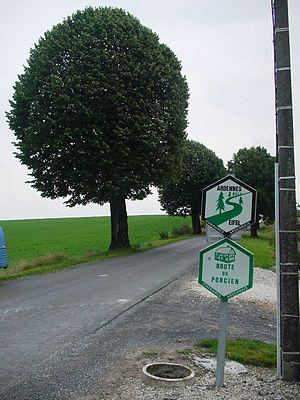
La Route du Porcien est l'un des itinéraires proposés par l'office départemental du tourisme des Ardennes. Long de 110 km, il amène à découvrir les principales curiosités géographiques, culturelles, ou architecturales du sud du département des Ardennes.
Le Porcien est une région naturelle de France située dans la région de Champagne-Ardenne.